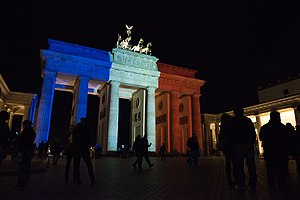
Brandenburger Tor / Galleri
Brandenburger Tor er den største og den sidste bevarede byport i Berlin. Der var oprindeligt 18 byporte på den gamle toldmur, som bestod fra det 18. til midten af det 19. århundrede.